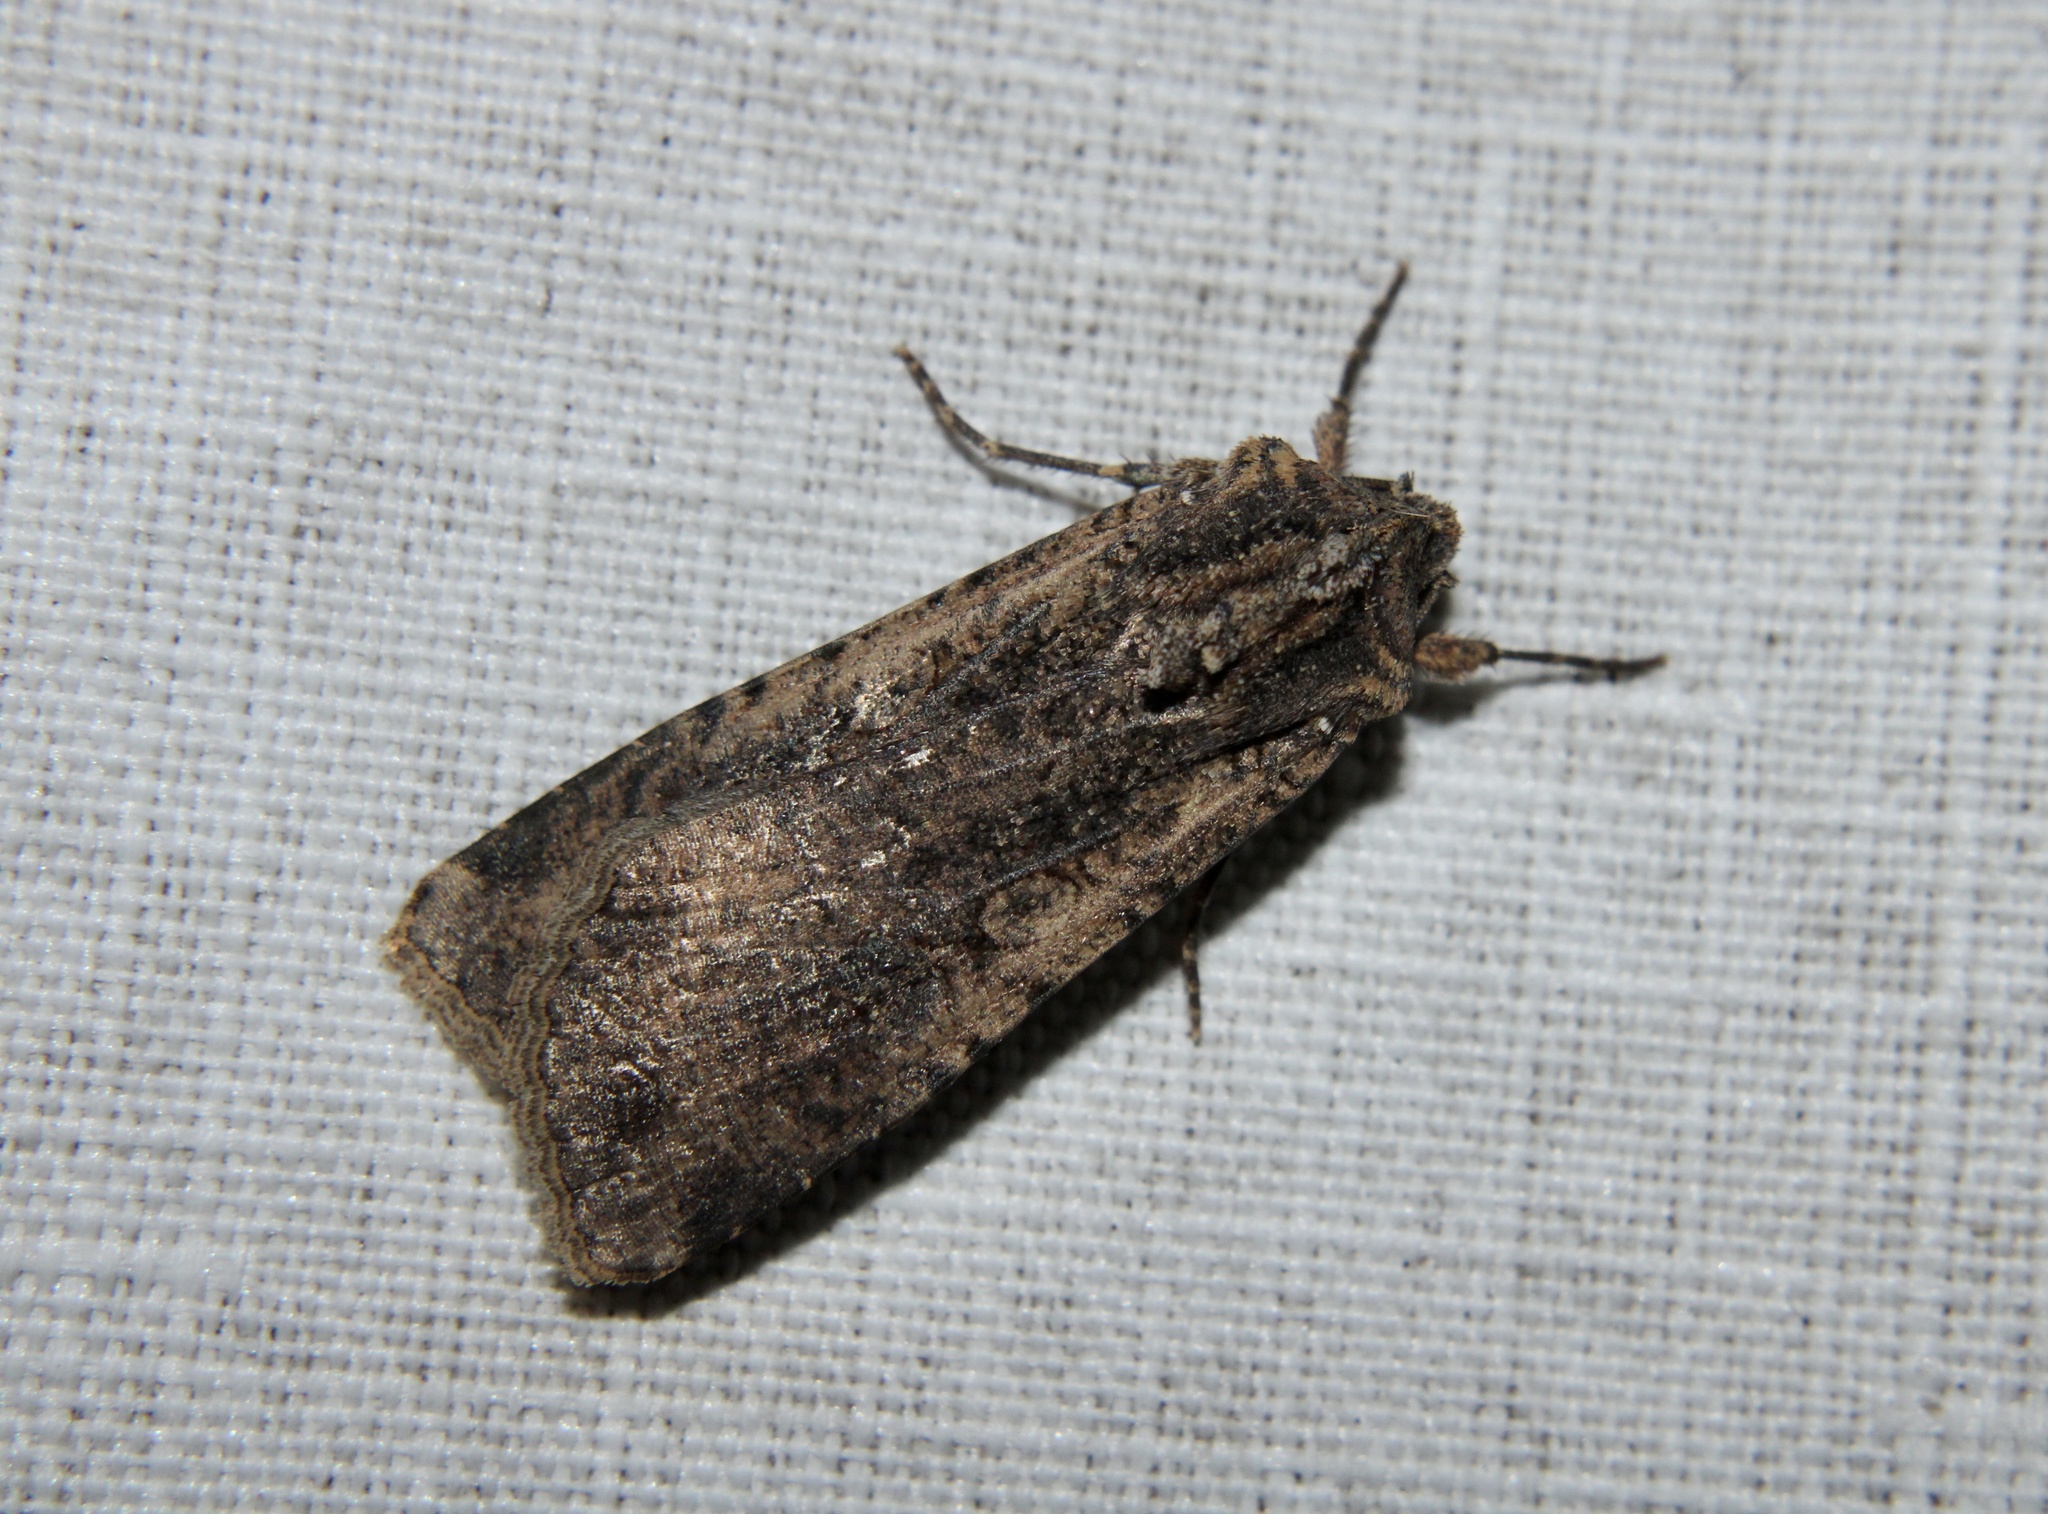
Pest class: cutworms